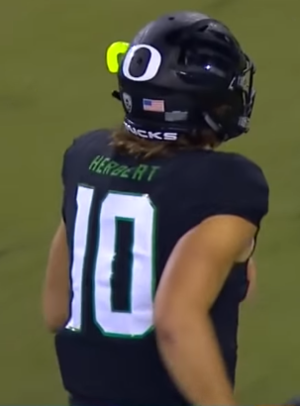
Justin Herbert, né le 10 mars 1998 à Eugene, est un joueur américain de football américain qui évolue au poste de quarterback.